Lou Thesz

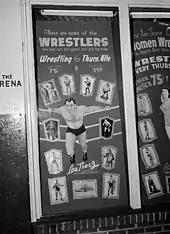
A Jacksonville, Florida poster advertises Thesz

Thesz is strongly considered by many to be the greatest professional wrestler of the 20th century. Among his many accomplishments in the sport, he is credited with inventing a number of professional wrestling moves and holds such as the belly-to-back waistlock suplex (later known as the "German suplex" due to its association with Karl Gotch), the Lou Thesz press, stepover toehold facelock (STF), and the original powerbomb.